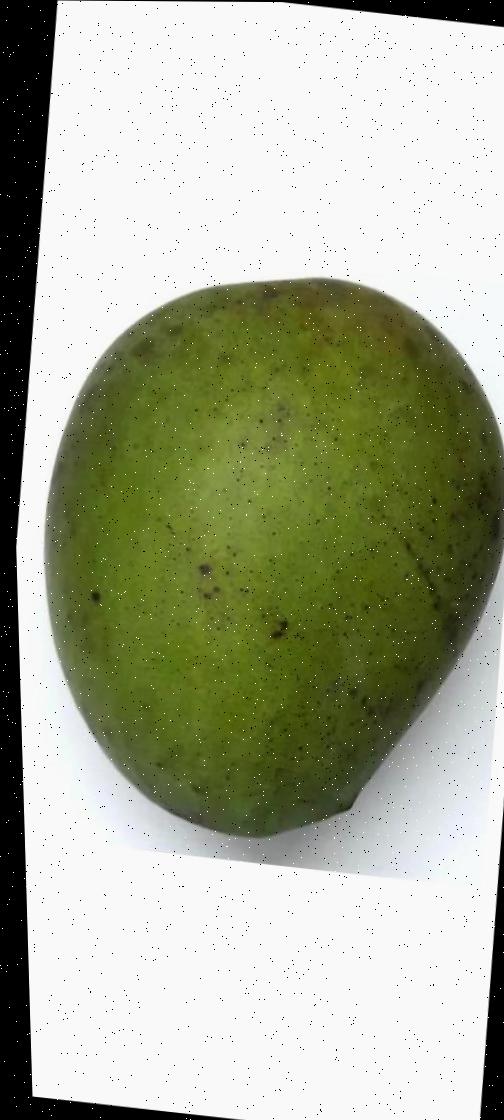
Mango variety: Harivanga